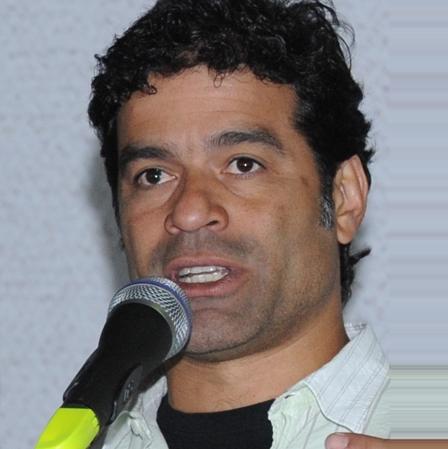
Age: 43